The Seven Swabians

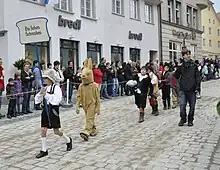
Rutenfest in Ravensburg, Baden-Württemberg, Germany, celebrating the story.

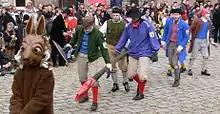
Rutenfest in Ravensburg, Baden-Württemberg, Germany, celebrating the story.

"The Seven Swabians" (German: "Die Sieben Schwaben") is a German fairy tale, collected by The Brothers Grimm in the second volume edition of their "Kinder- und Hausmärchen" (1857) under the number KHM119. The term "Swabians" refers to people from the German region Swabia, though in Switzerland it refers to Germans in general.